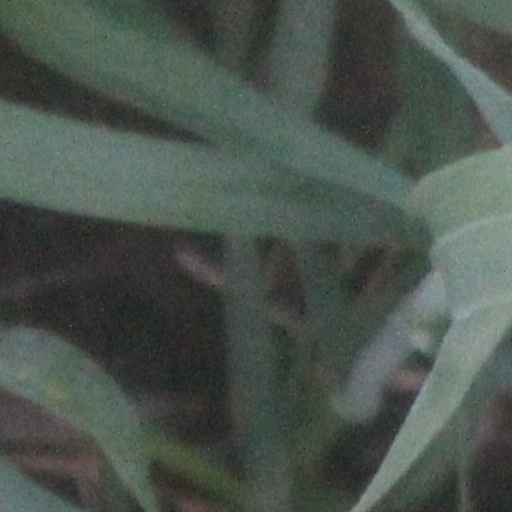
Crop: wheat